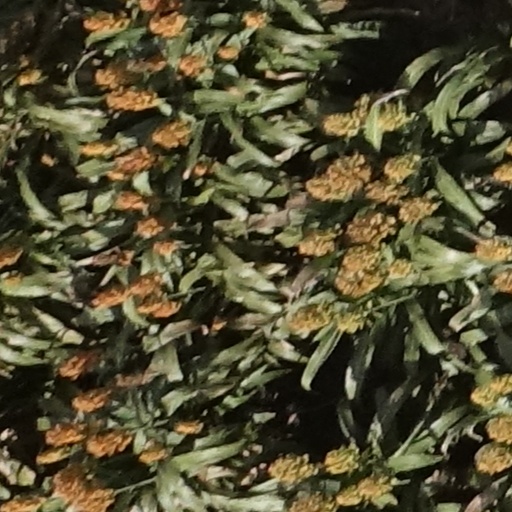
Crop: sorghum